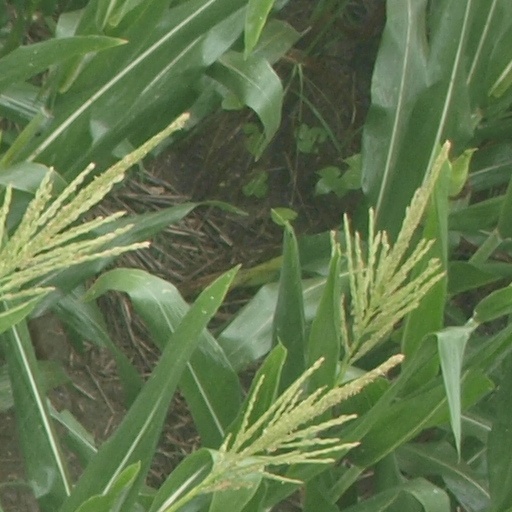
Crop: maize; corn